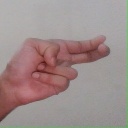
अक्षर: ह